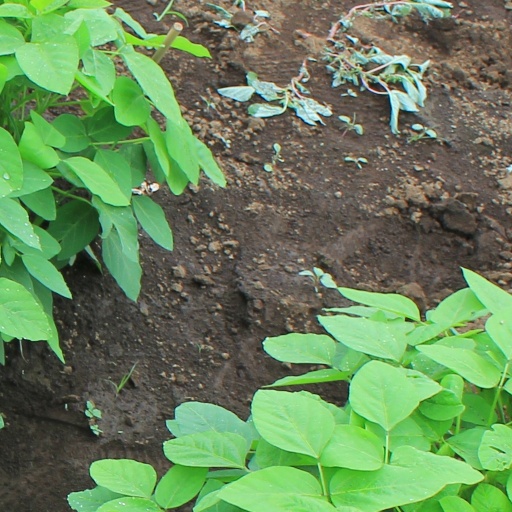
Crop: soybean